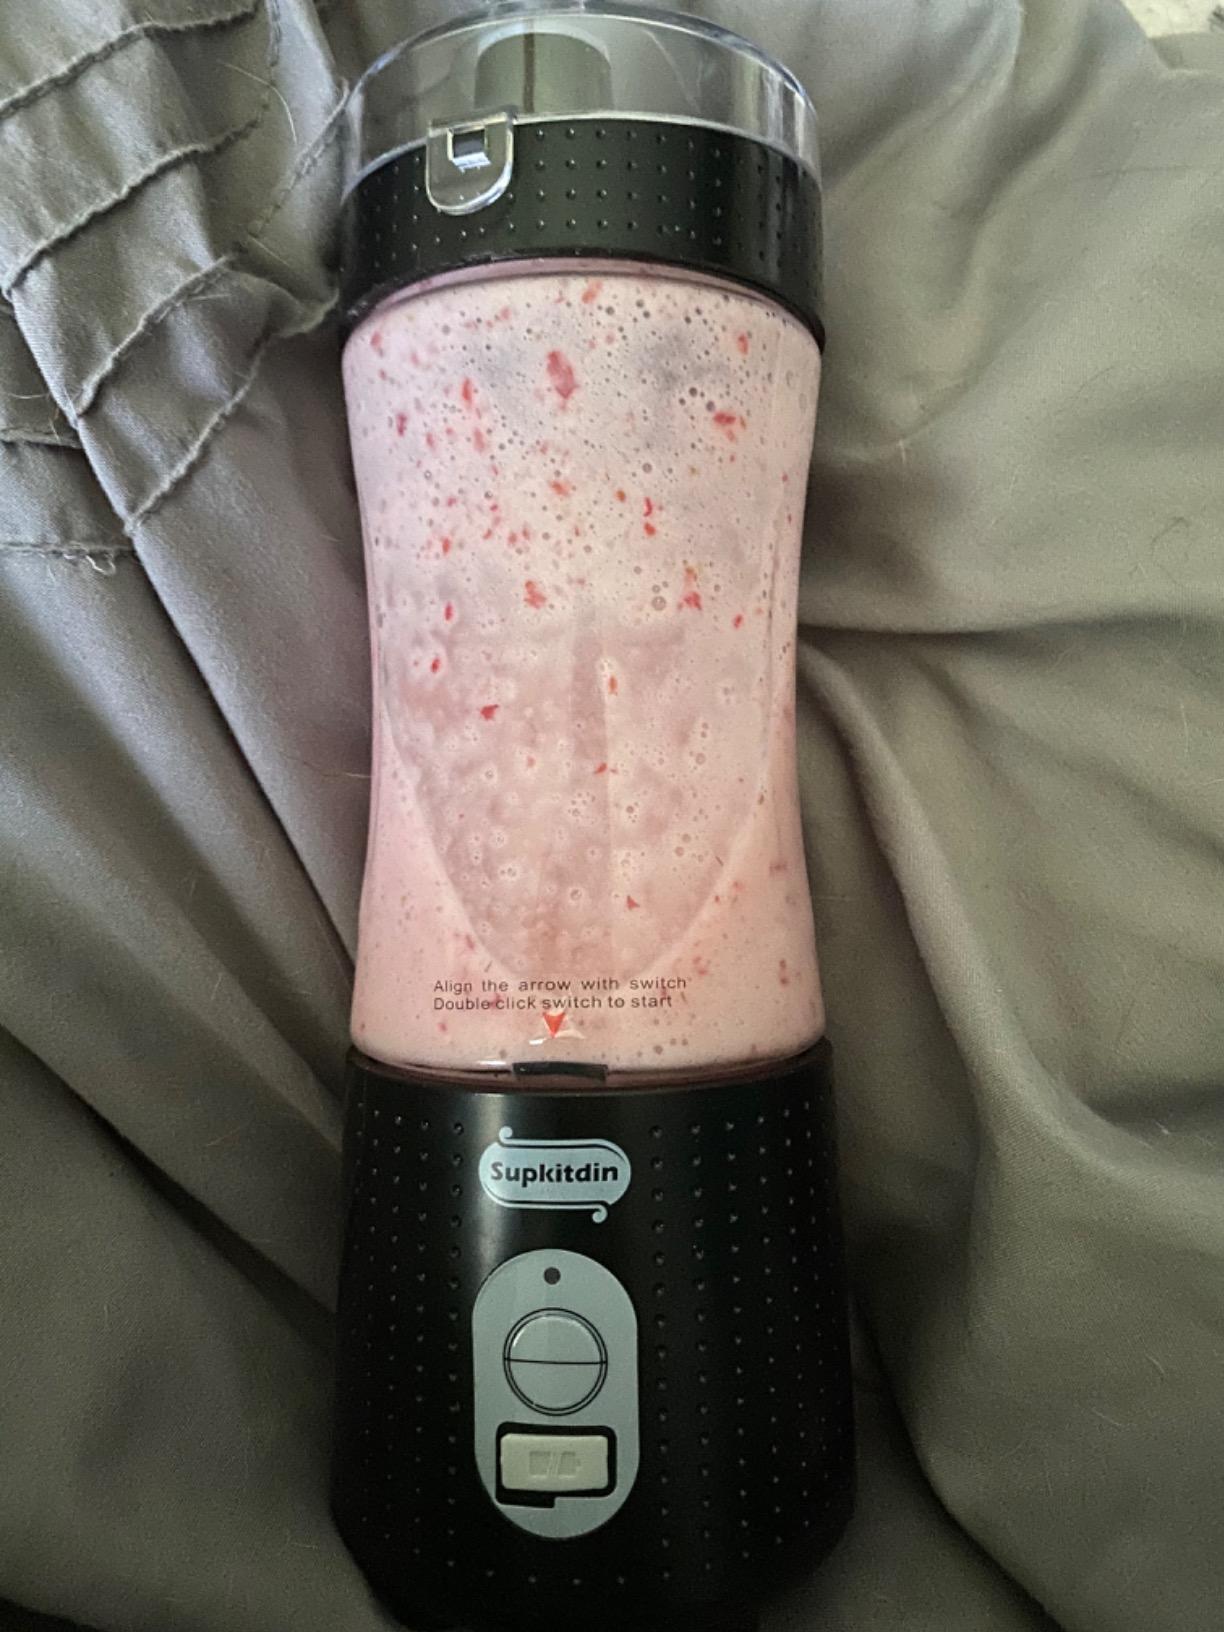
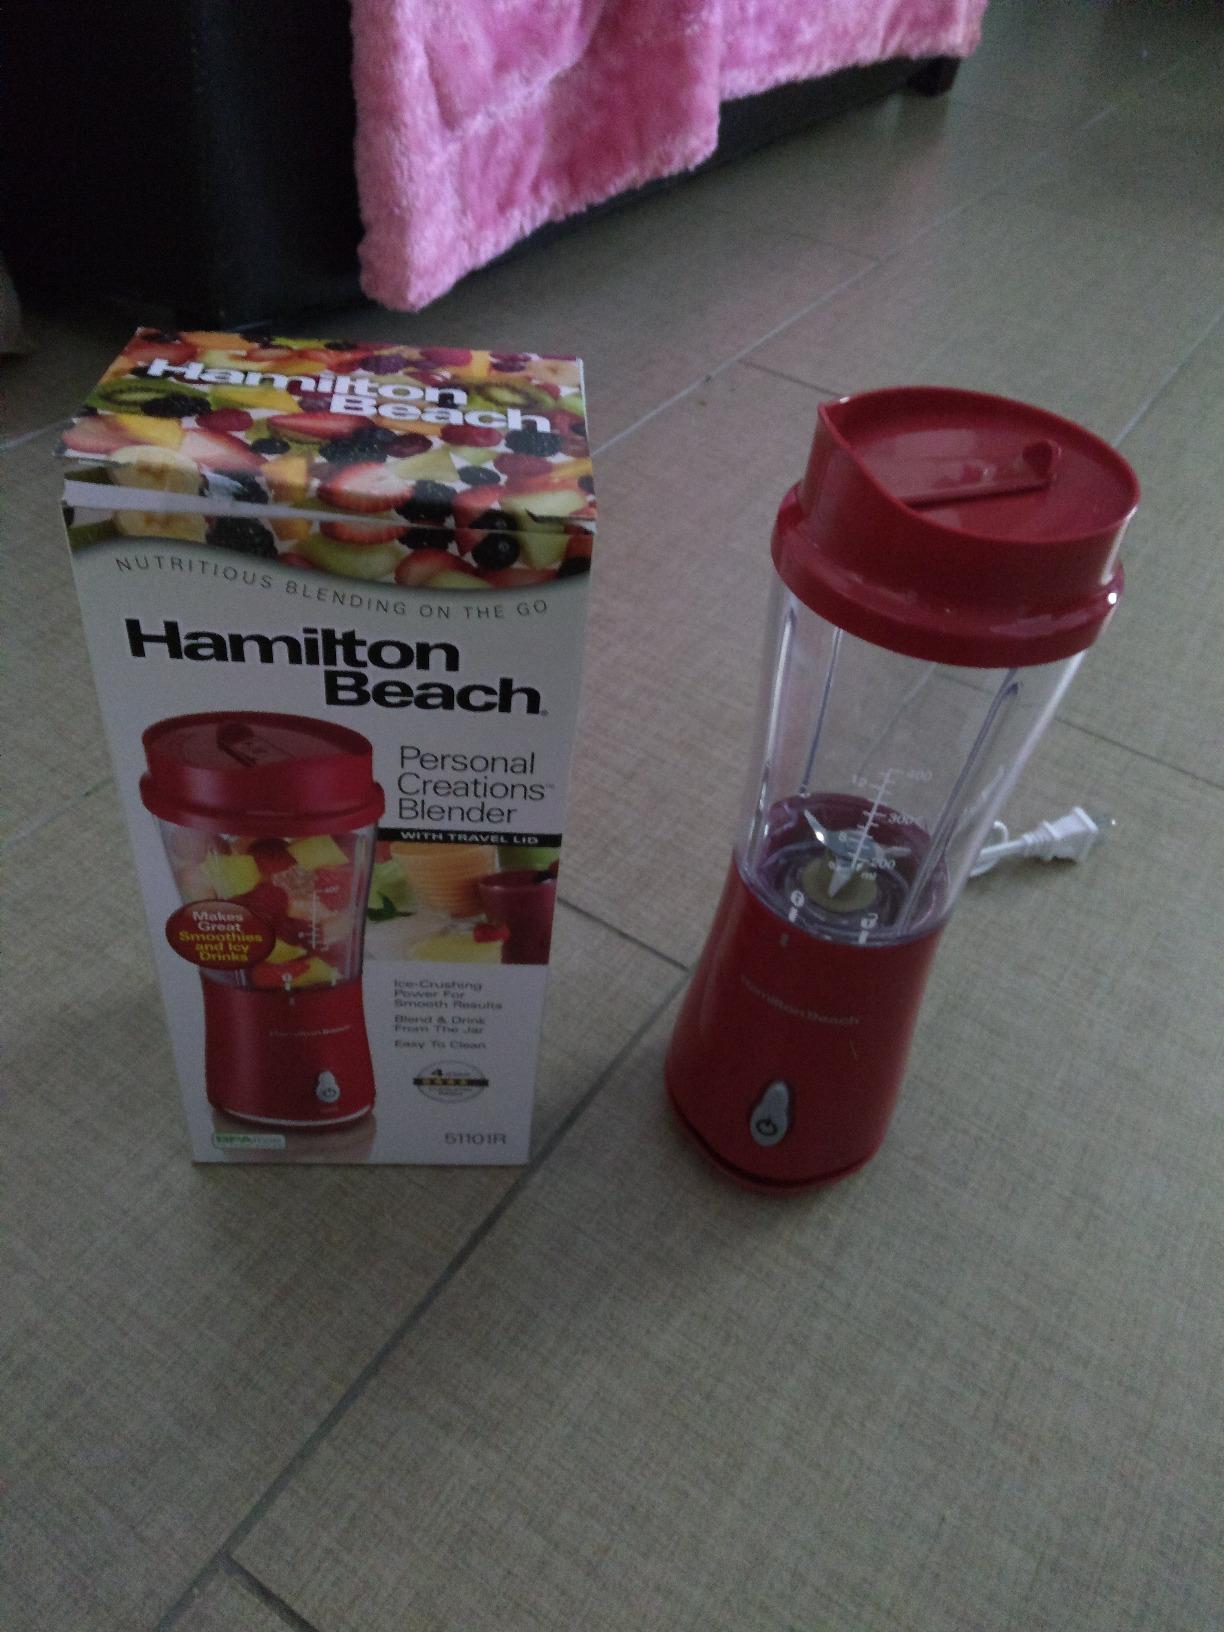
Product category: items_blender
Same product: no